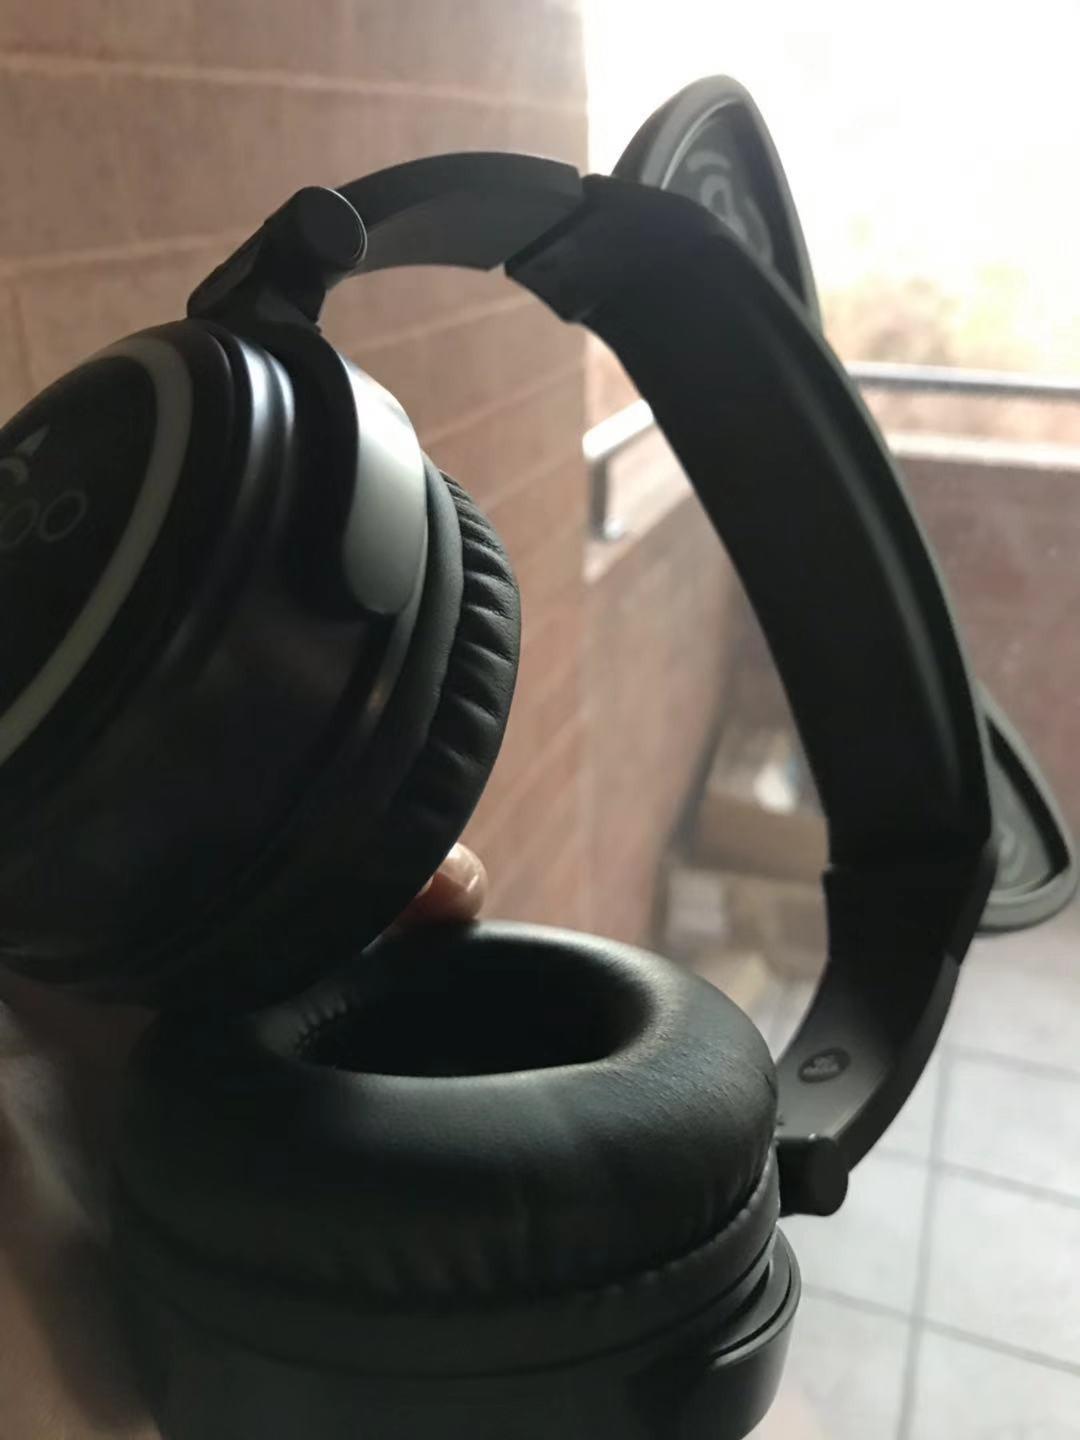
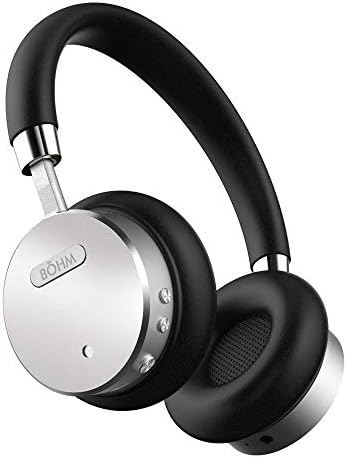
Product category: headphones
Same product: no